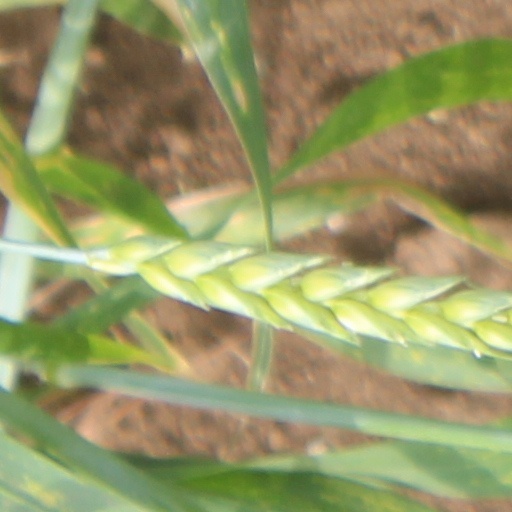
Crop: wheat